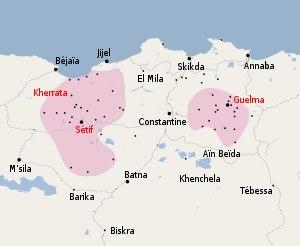
Sétif, est une ville du Nord-Est de l'Algérie et le chef-lieu de la wilaya de Sétif. Il s'agit de l'une des villes les plus importantes d'Algérie ; elle est souvent considérée comme la capitale commerciale du pays. Située au sud de la Petite Kabylie, à 217 km à l'est-sud-est d'Alger, à 60 km à l'est-nord-est de Bordj Bou Arreridj, à 225 km à l'ouest-sud-ouest de Annaba et à 109 km à l'ouest de Constantine, la ville culmine à 1 100 m d'altitude.
Annie Rey-Goldzeiguer, née le 12 décembre 1925 à Tunis et morte le 17 avril 2019 à Massiac, est une historienne, spécialiste de l'Algérie coloniale. Elle a soutenu une thèse sur les initiatives du Second Empire en Algérie et l'évolution des sociétés traditionnelles sous la colonisation : Le Royaume arabe. La politique algérienne de Napoléon III en 1974.